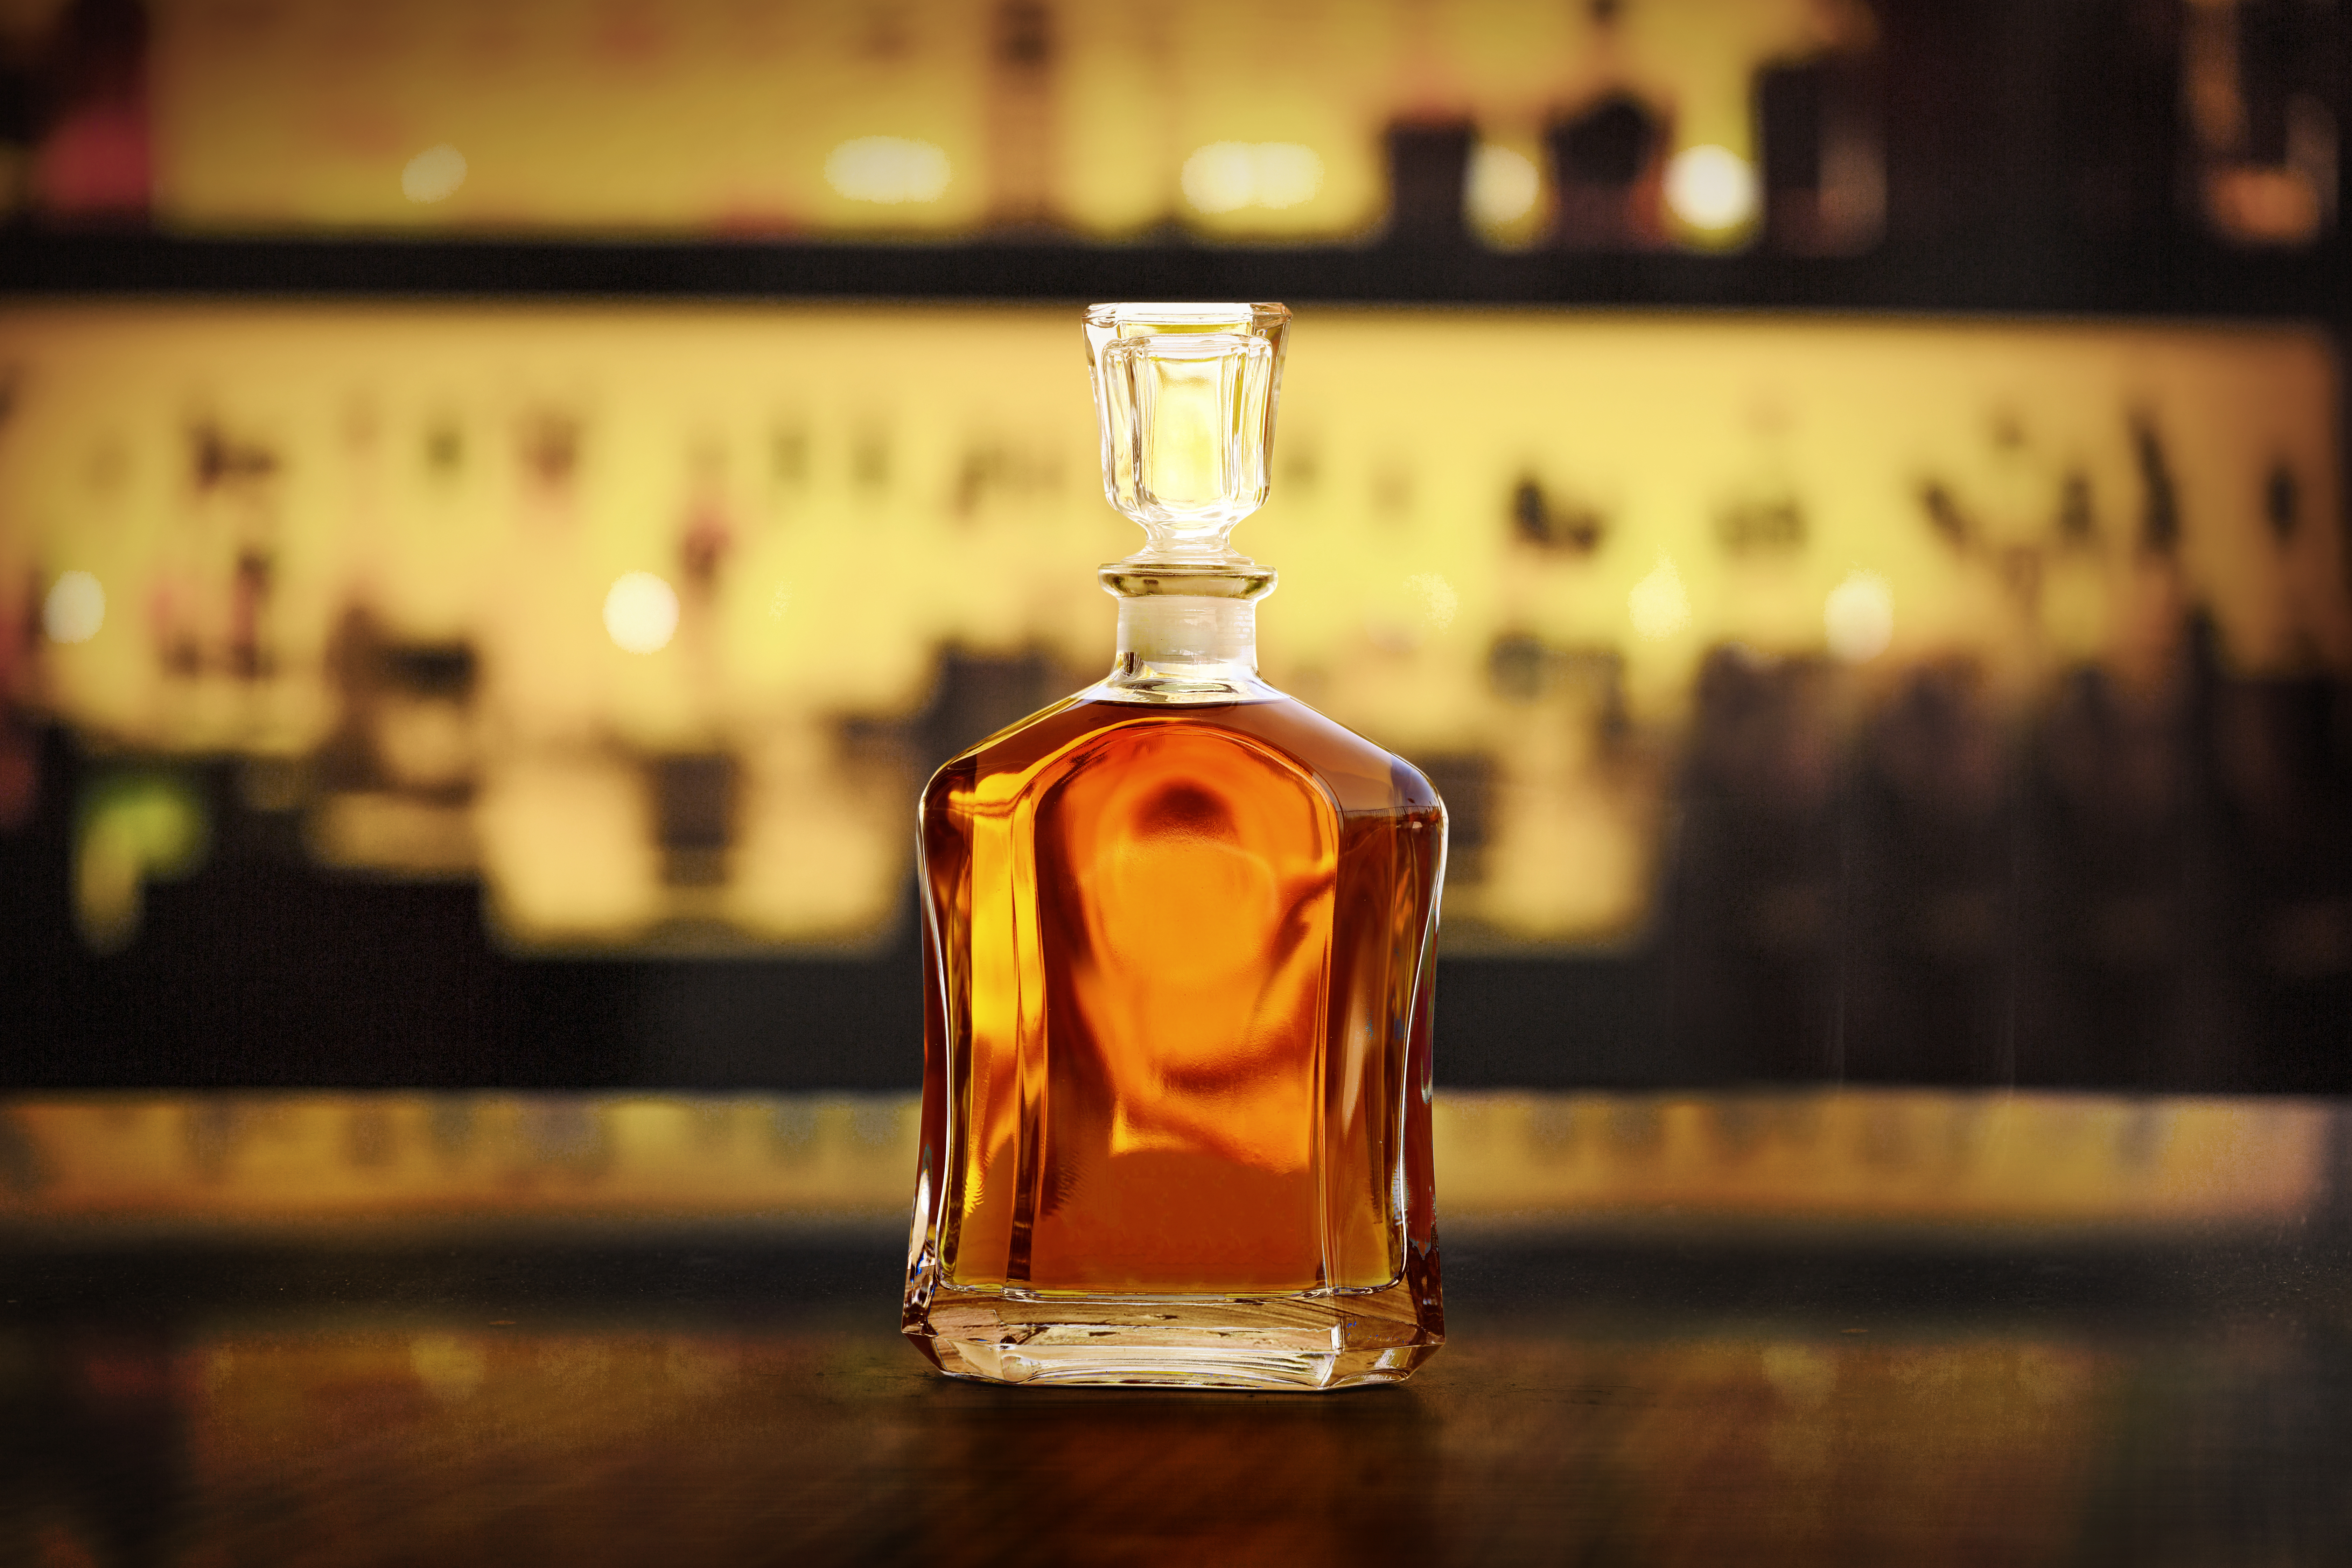
drink, glass bottle, liqueur, bottle, alcohol, distilled beverage, alcoholic beverage, amaretto, perfume, whisky, scotch whisky, blended whiskey, Canadian whisky, still life photography, barware, American whiskey, bourbon whiskey